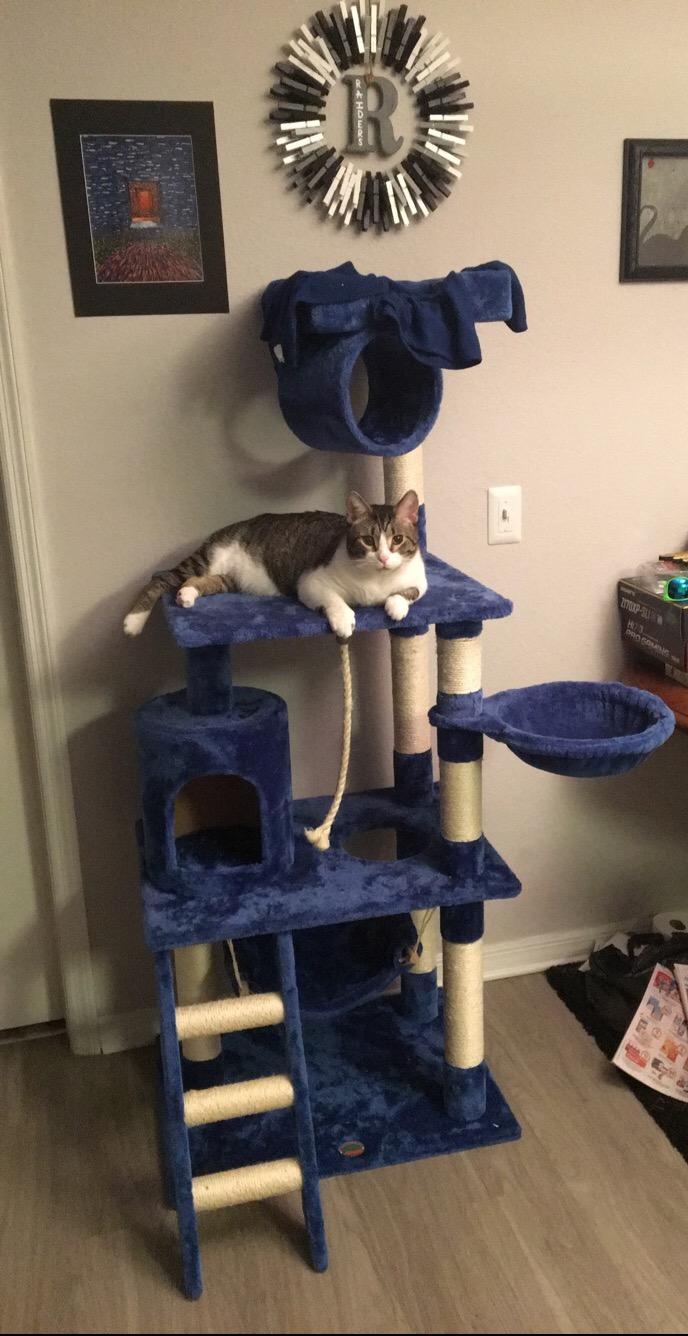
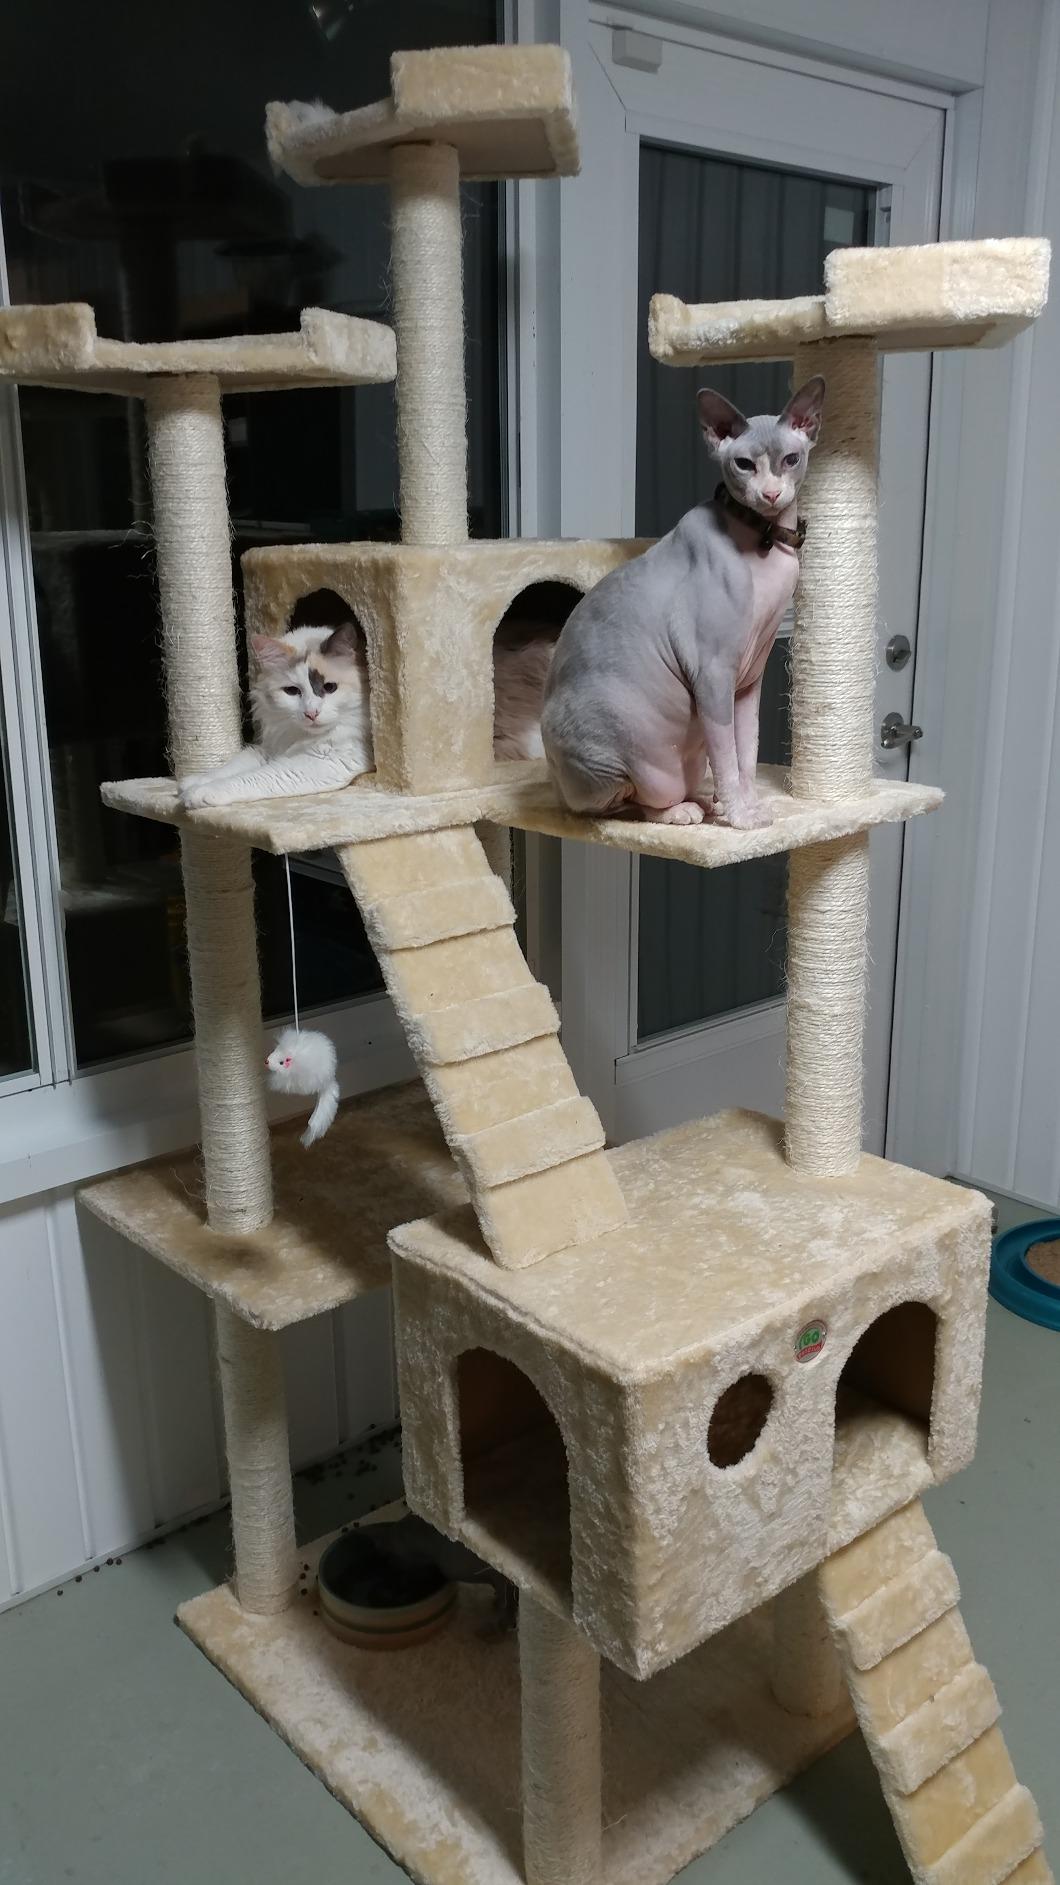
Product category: items_cat tree
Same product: no